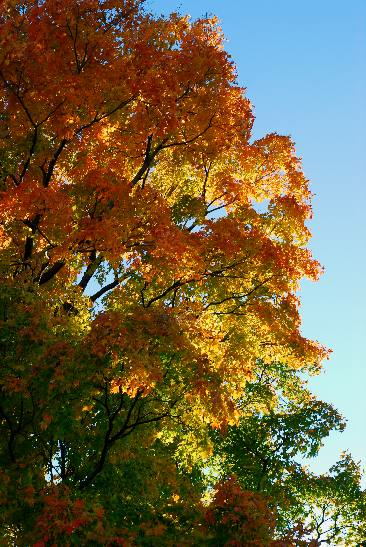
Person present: No